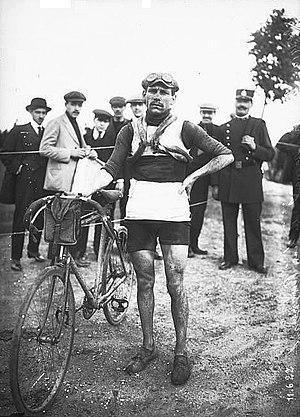
2 octobre 1910, Morin gagnant du ""Lion rugissant"" au Parc des Princes"
Ludovic Morin, né le 25 août 1873 à Saint-Brieuc, mort le 4 septembre 1930 à Cancale, est un coureur cycliste français.